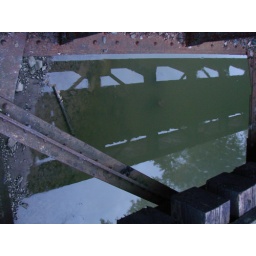
The black bridge near my place.